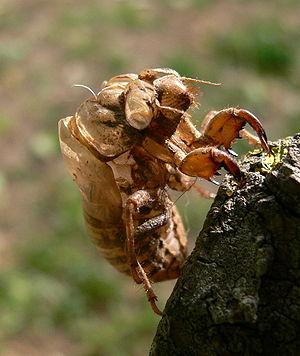
Exuvie (mue) de cigale plébeienne Lyristes plebejus (Scopoli 1763), Var (France)
La famille des Cicadidae regroupe des insectes de l'ordre des hémiptères. Ce sont des hétérométaboles. Le nom vient du latin cicada et du grec ancien -ίδης / -ídēs. Il s'agit de la famille des cigales.